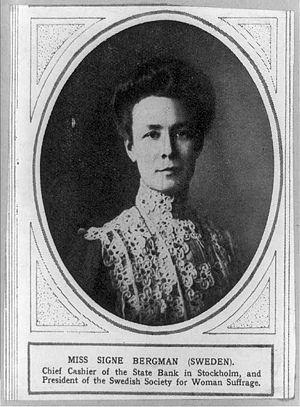
La condition des femmes en Suède concerne la place des femmes dans la société pendant l'histoire de la Suède.